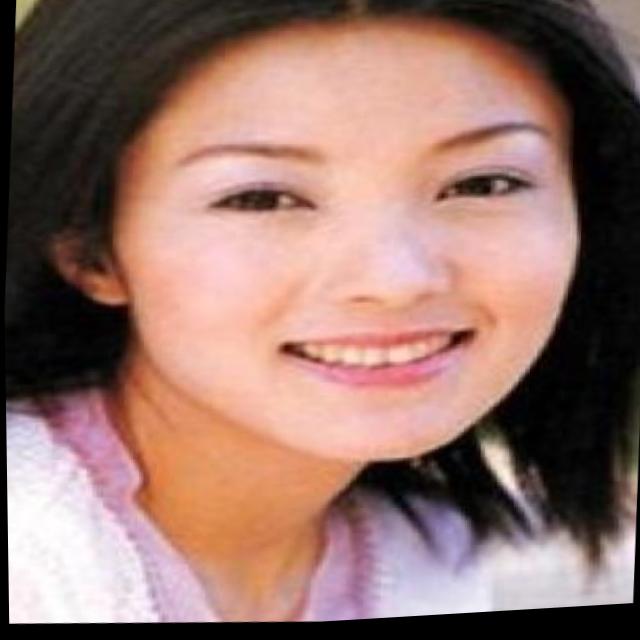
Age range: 21-44